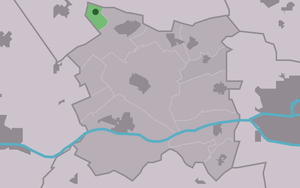
Wier est un village de la commune néerlandaise de Waadhoeke, dans la province de Frise.